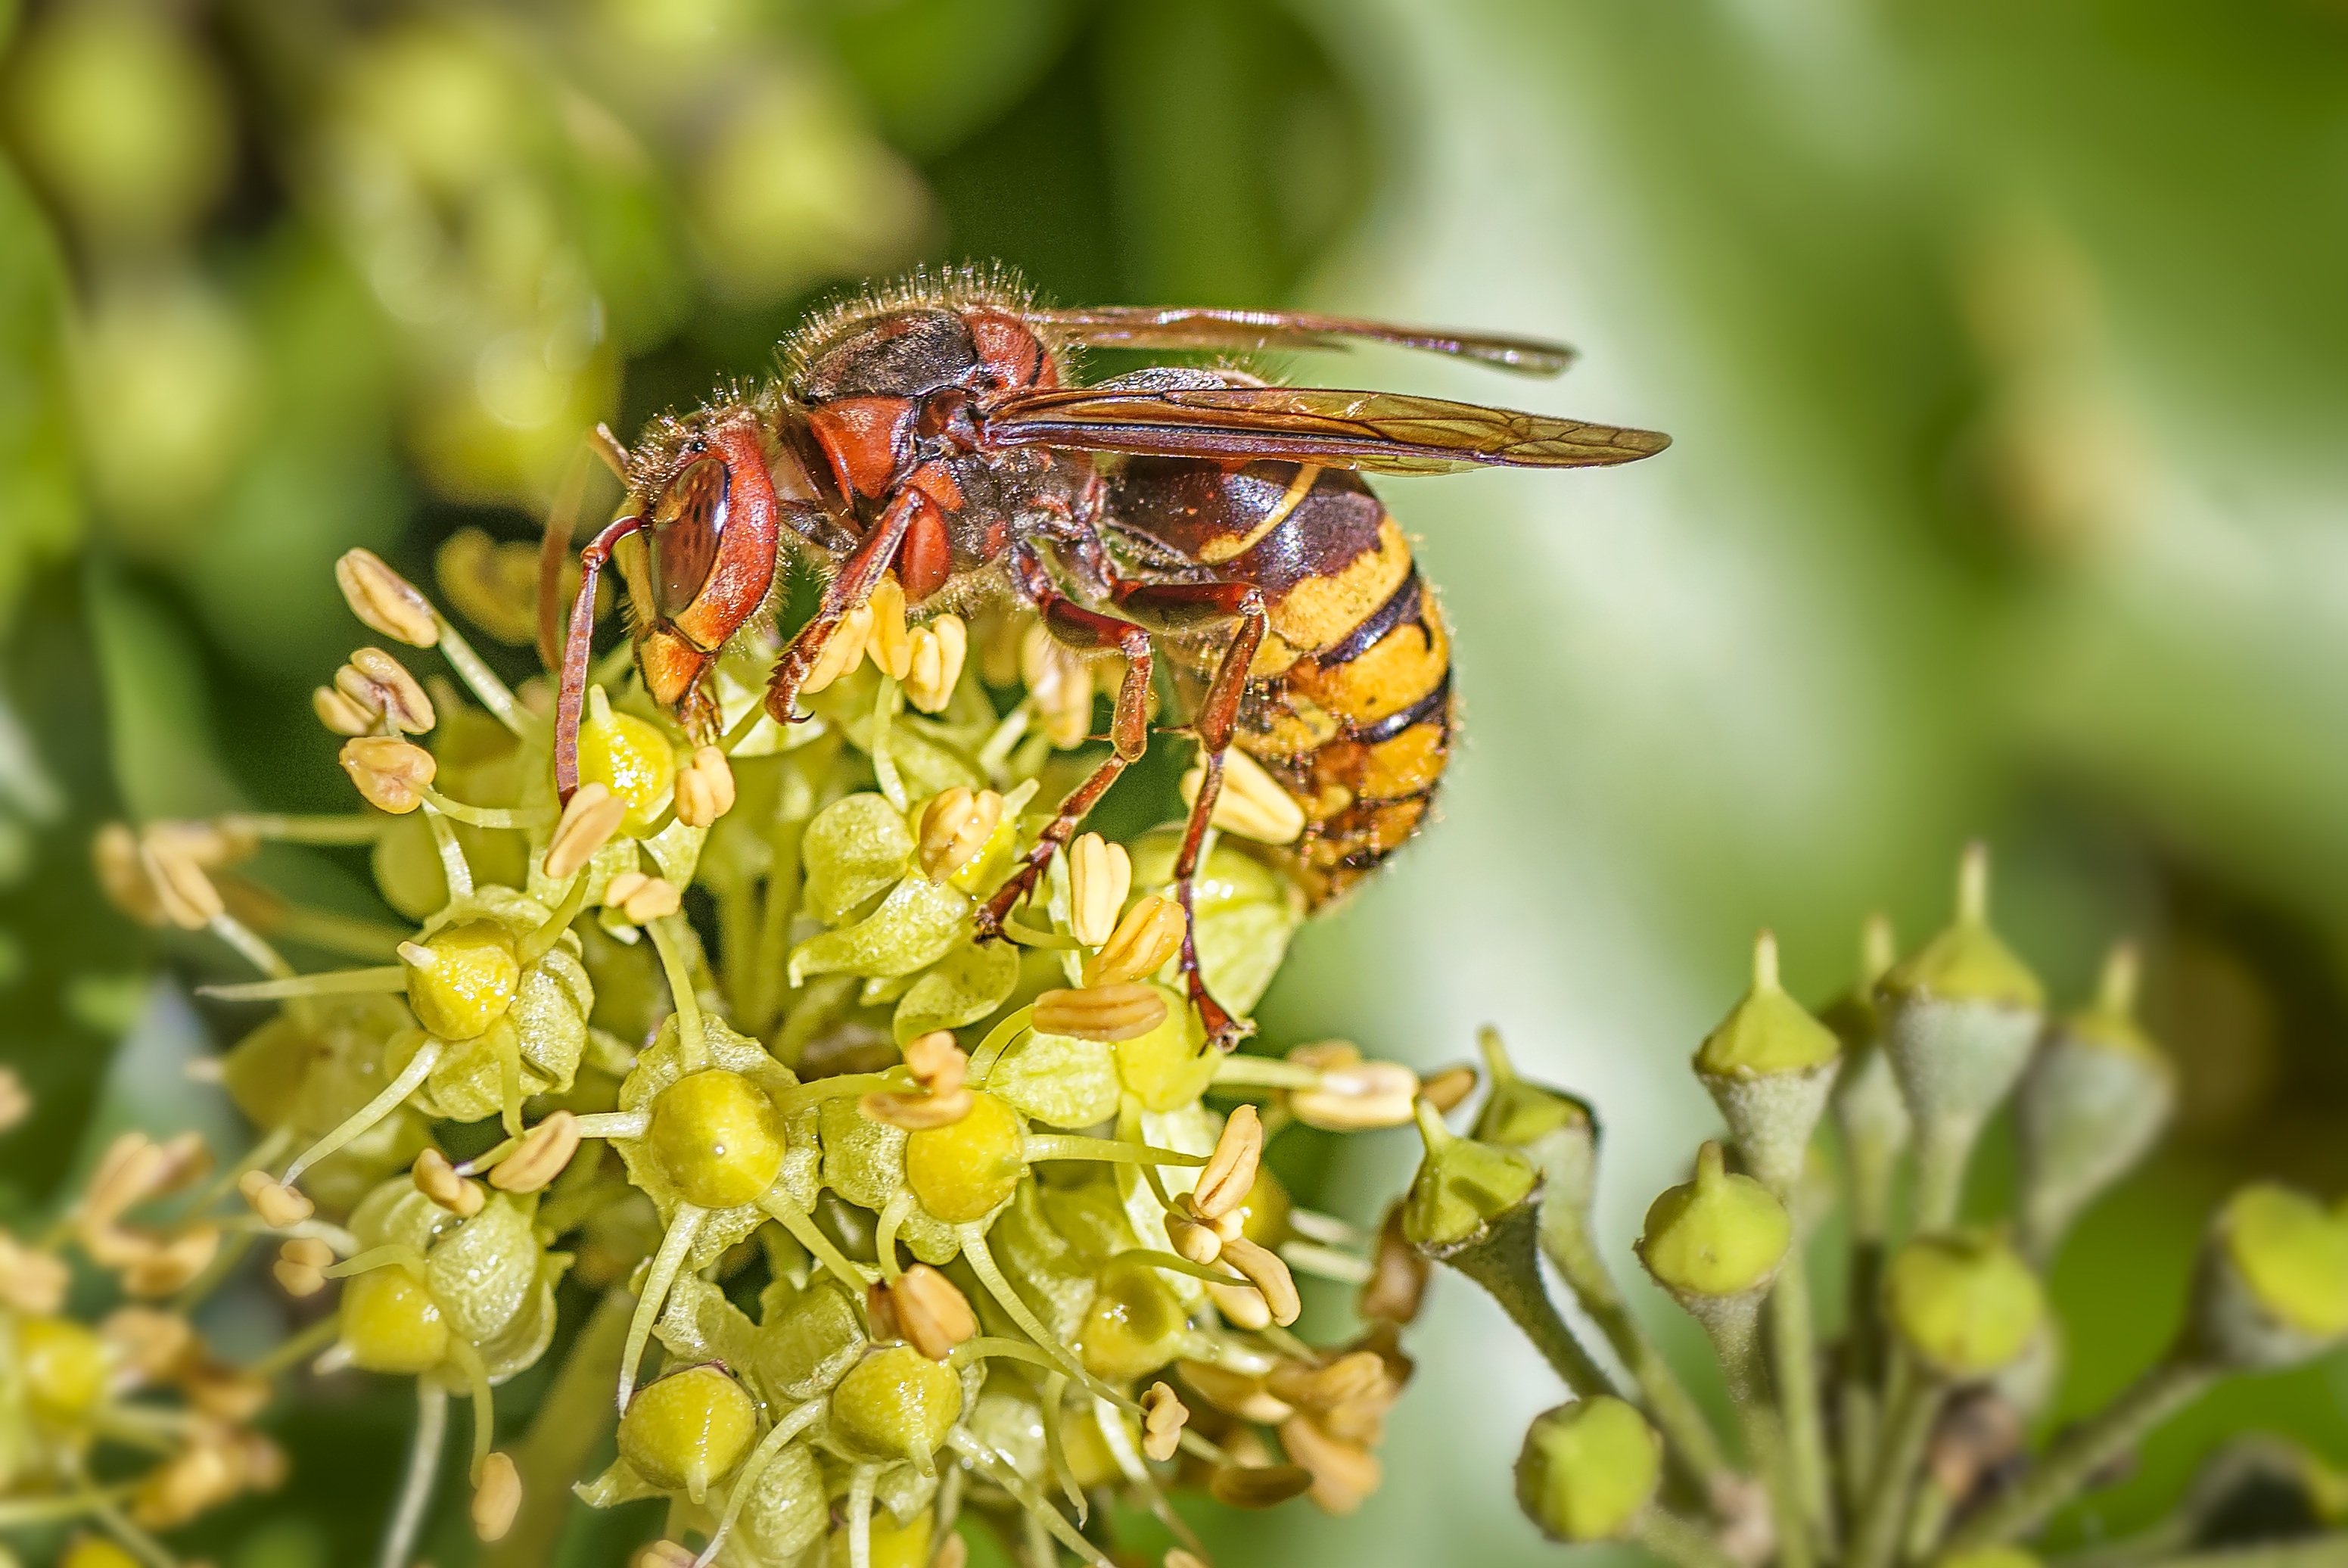
flower, fly, pollen, insect, macro, ivy, botany, flora, fauna, invertebrate, wildflower, close up, shrub, bee, hornet, wasp, pest, nectar, macro photography, honey bee, membrane winged insect